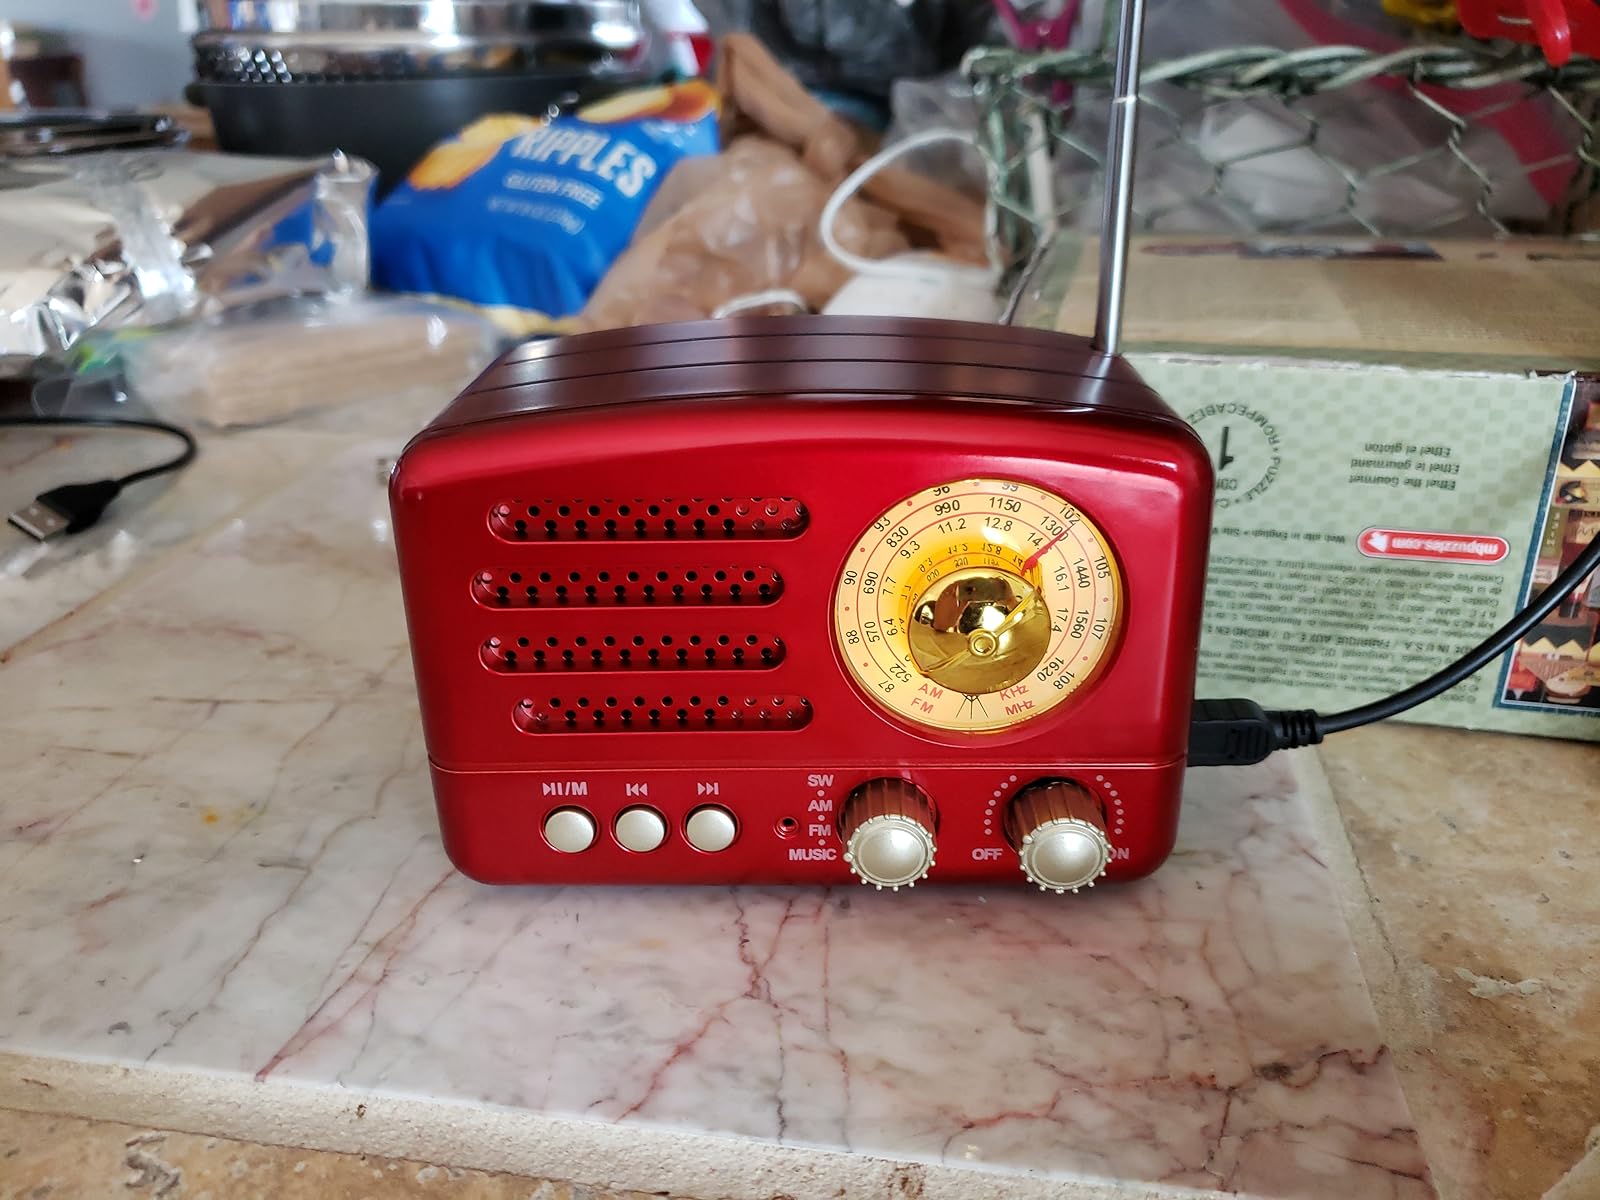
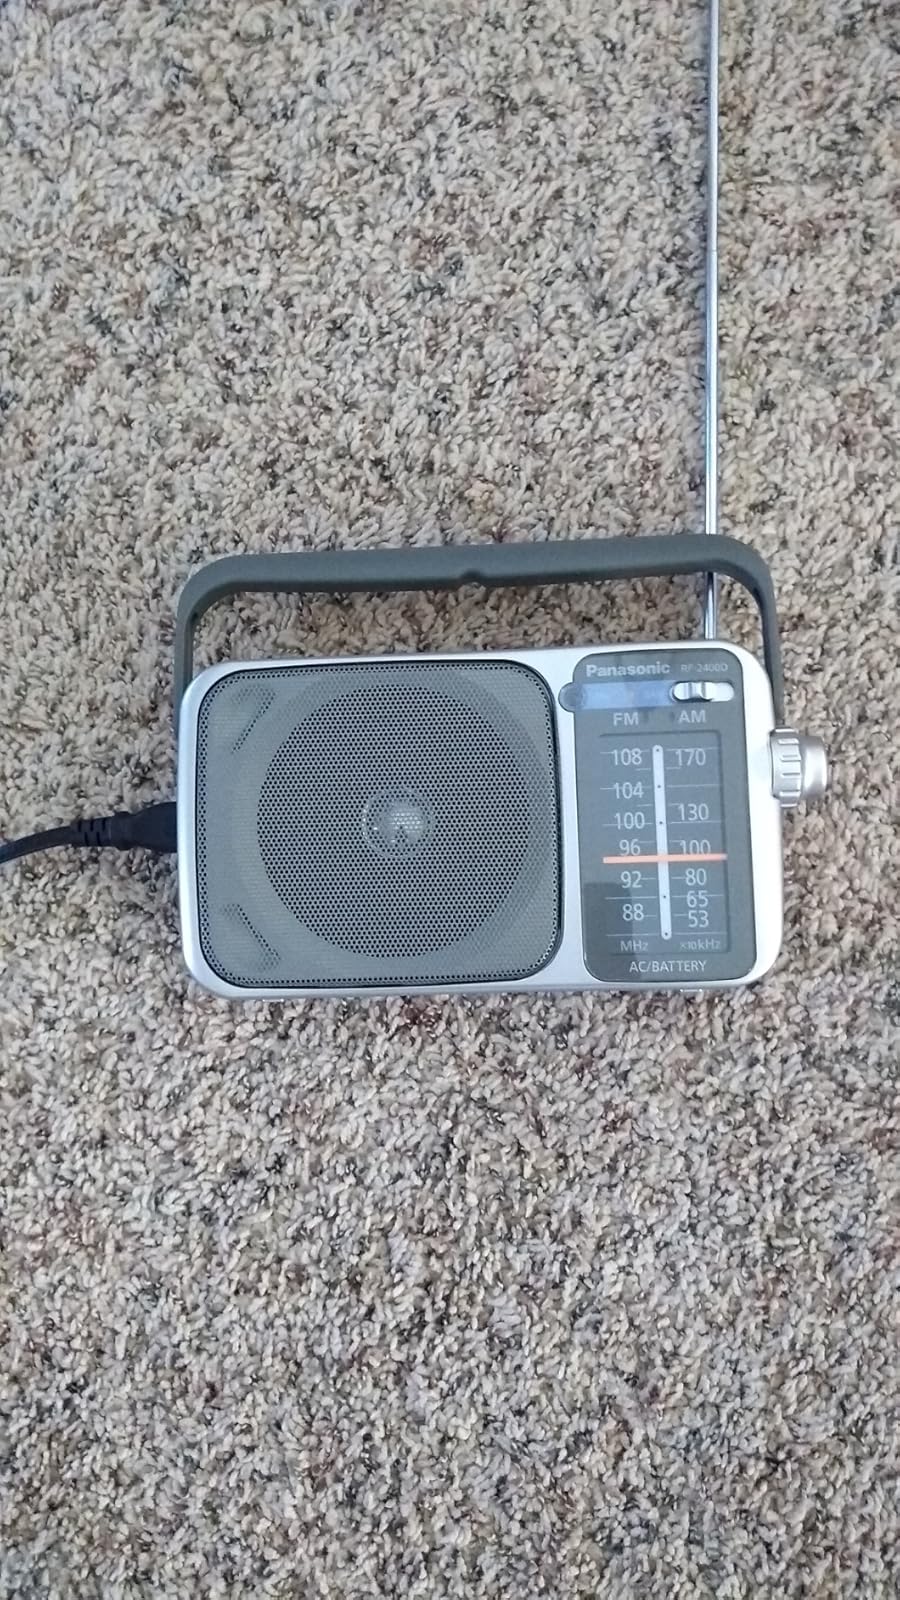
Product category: radio
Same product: no